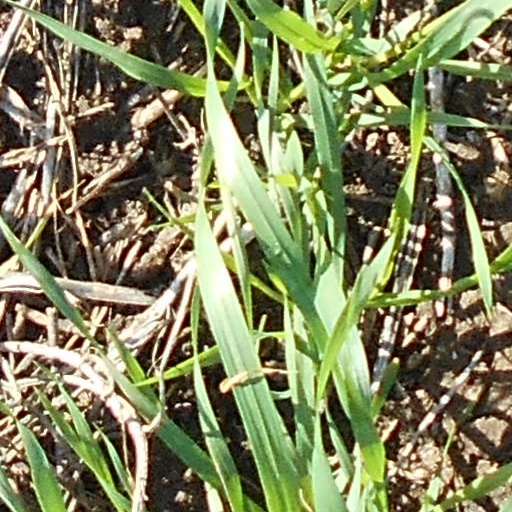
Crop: wheat